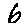
Label: 6